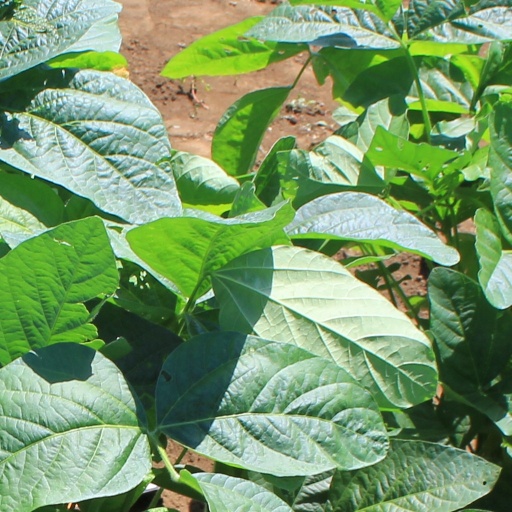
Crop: soybean